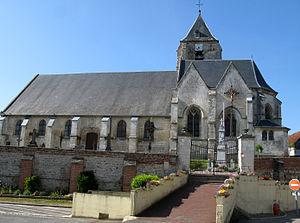
L'église Saint-Martin de Naours est située dans le village de Naours, dans le département de la Somme, au nord d'Amiens.
Naours [prononcer: Nor] est une commune française située dans le département de la Somme, en région Hauts-de-France.